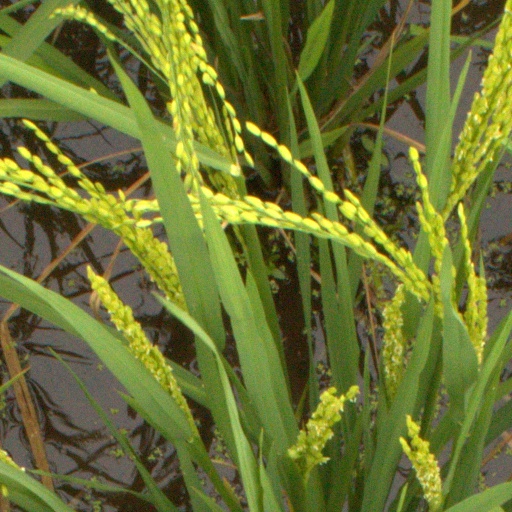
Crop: rice